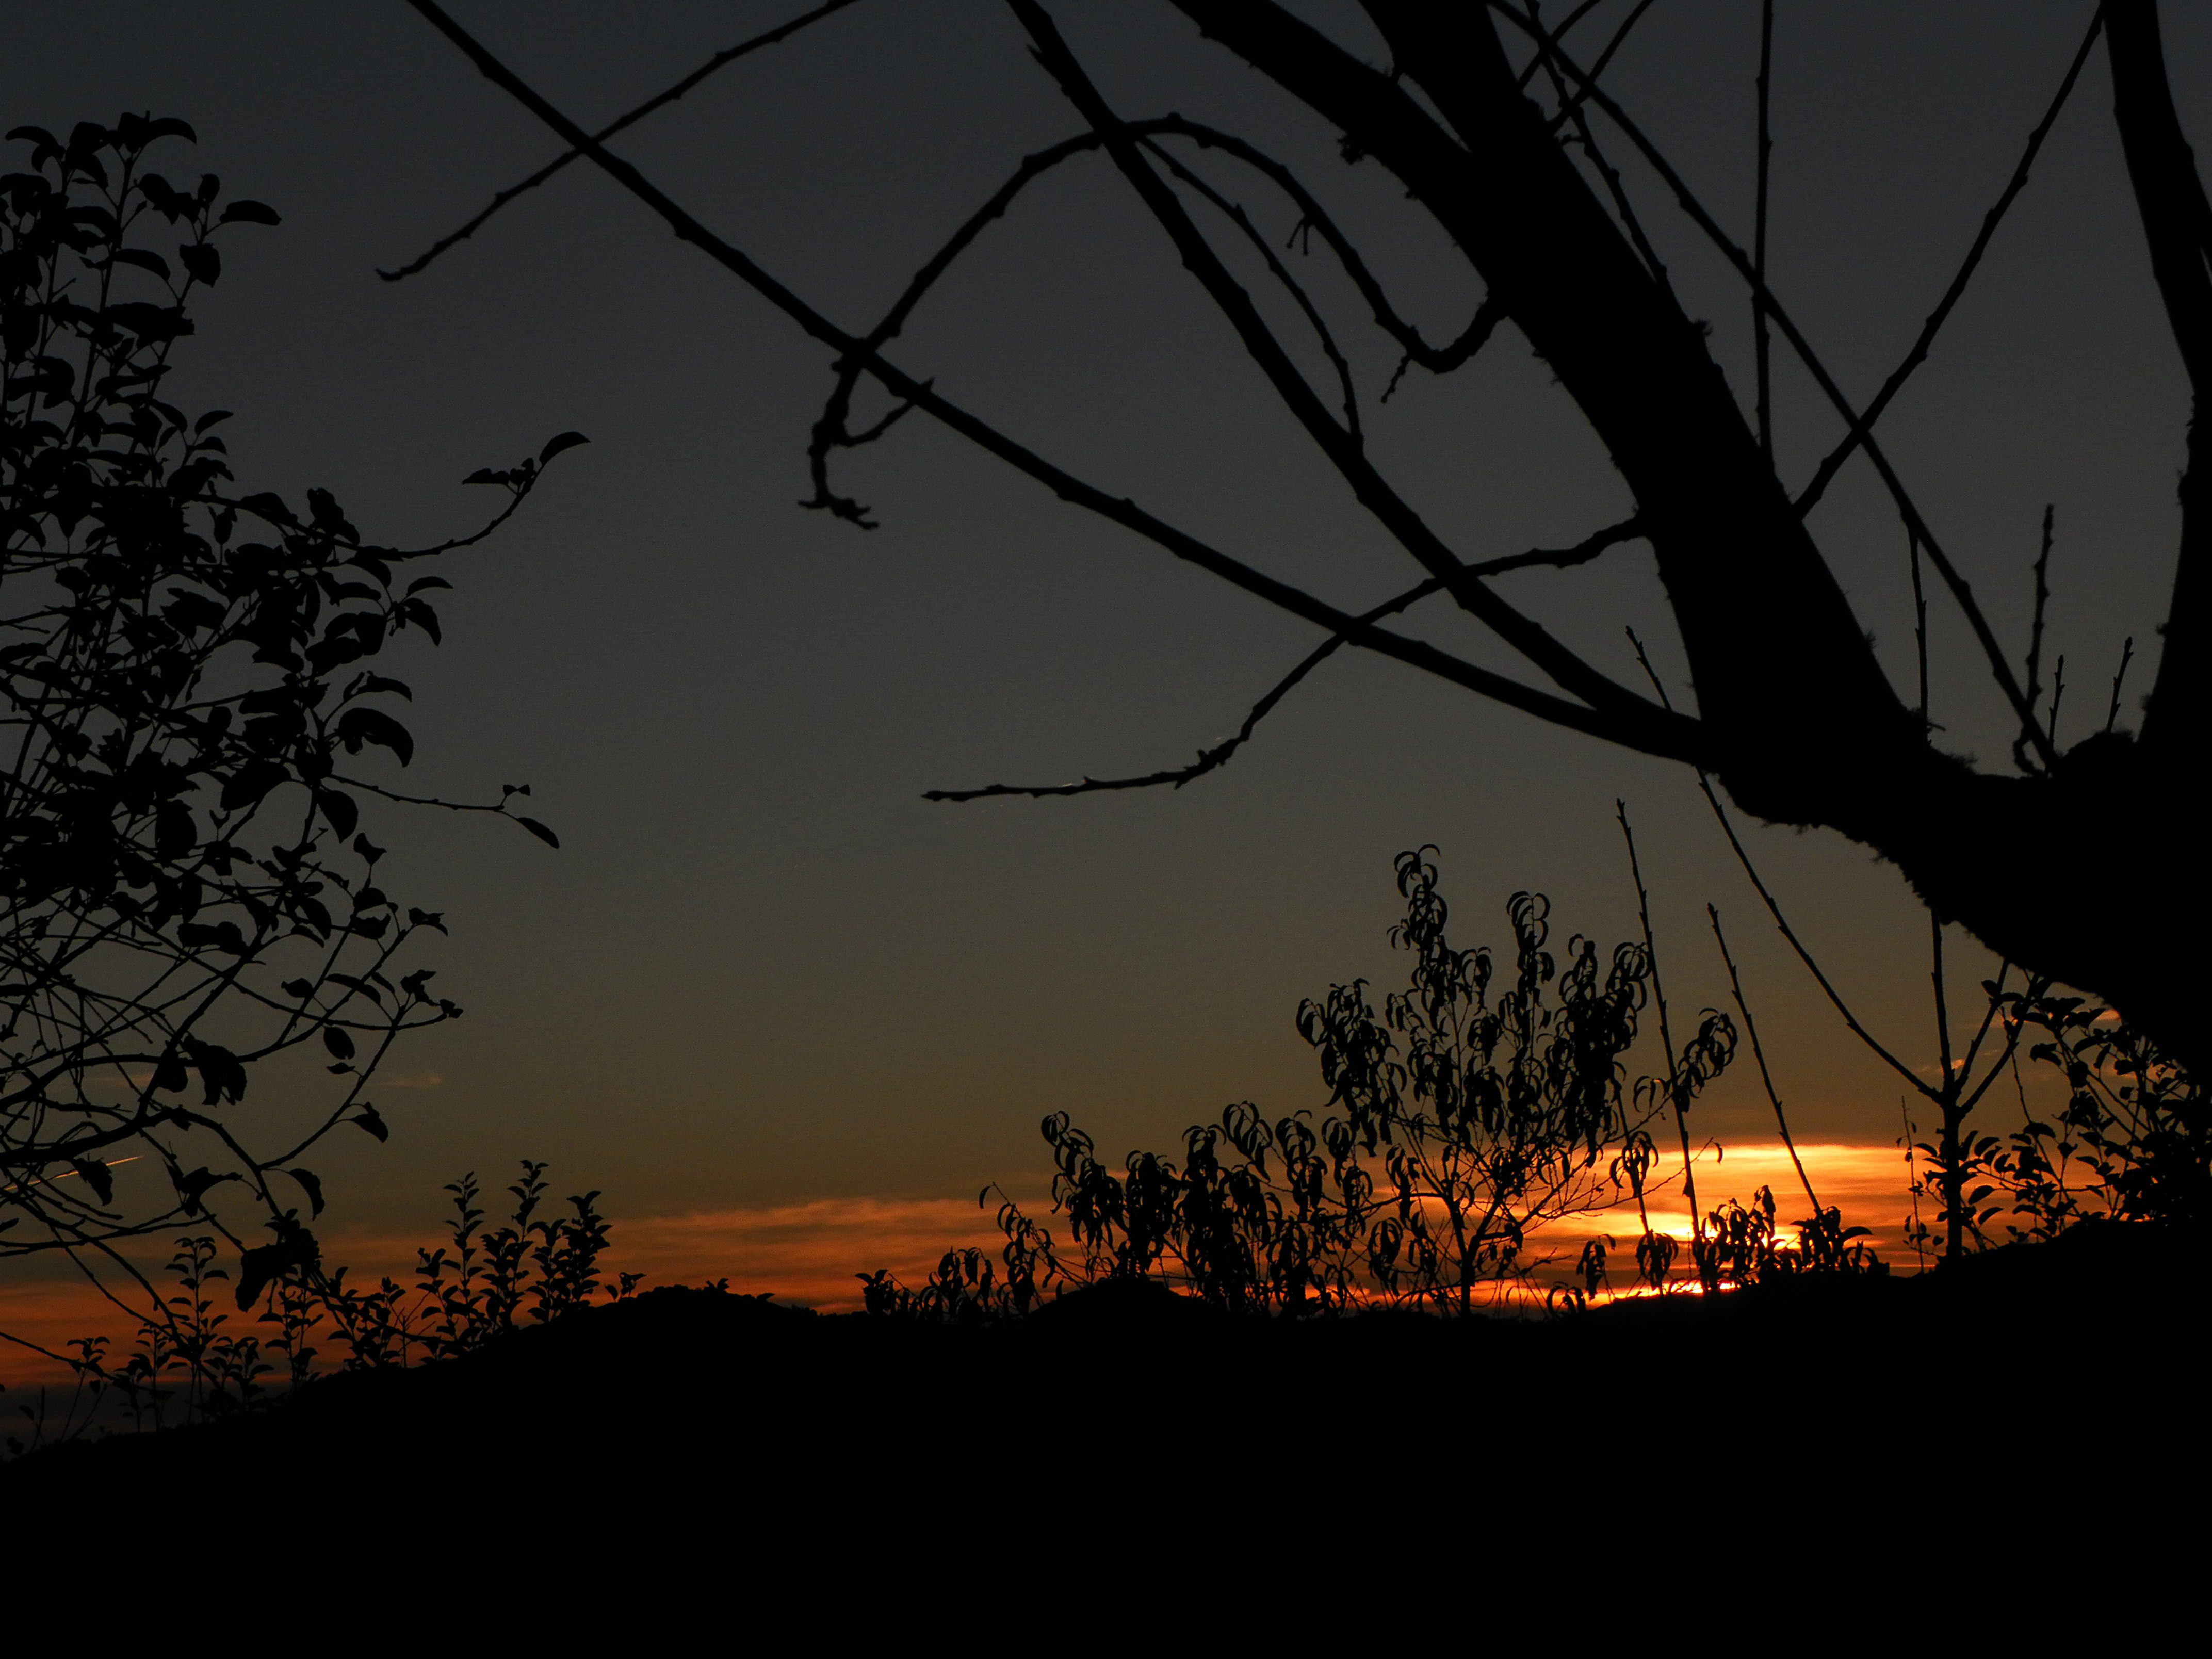
tree, branch, sky, sunrise, sunset, night, morning, dawn, atmosphere, dusk, evening, darkness, spain, puestadesol, galicia, pontevedra, espana, ggl1, puestasdesol, cotobade, afterglow, atmospheric phenomenon